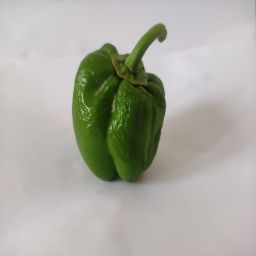
Crop: Bell Pepper
Quality: Ripe